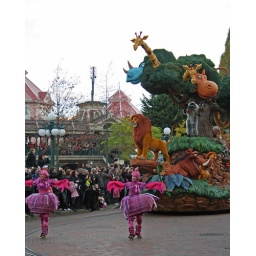
pink bird dancers in front of the float